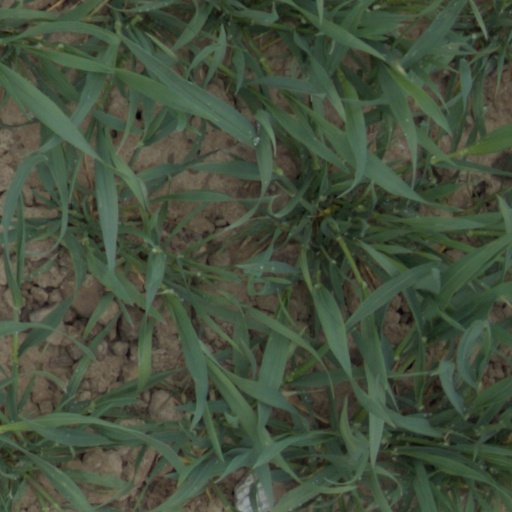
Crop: wheat